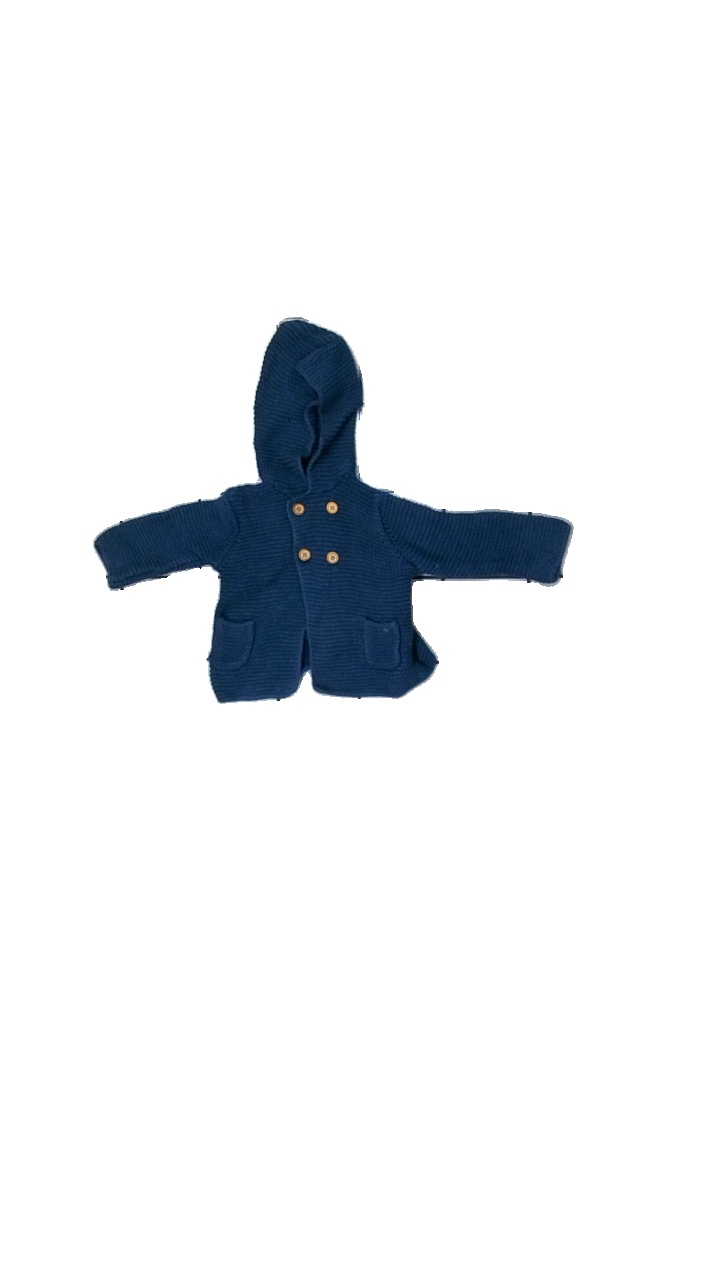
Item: Cardigan (Children)
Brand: Zara
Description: Blue knitted cardigan
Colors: Blue
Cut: Regular
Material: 100% Cotton
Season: All
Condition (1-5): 5
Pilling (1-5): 5
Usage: Reuse
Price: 50-100